Donington, Lincolnshire

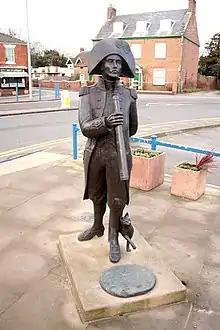
Statue of Matthew Flinders (and Trim the cat)

Local amenities include a park, a playpark, and a teen skatepark. Donington businesses include The Black Bull public house, Coop and Premier stores in the Market Place, an independent opticians, a butchers, a hair stylist, a flower shop, and a pets & produce outlet. A timber windows manufacturer, employing approximately 100 people, is one of the main employers, while a fire prevention and security company has its head office in Donington.